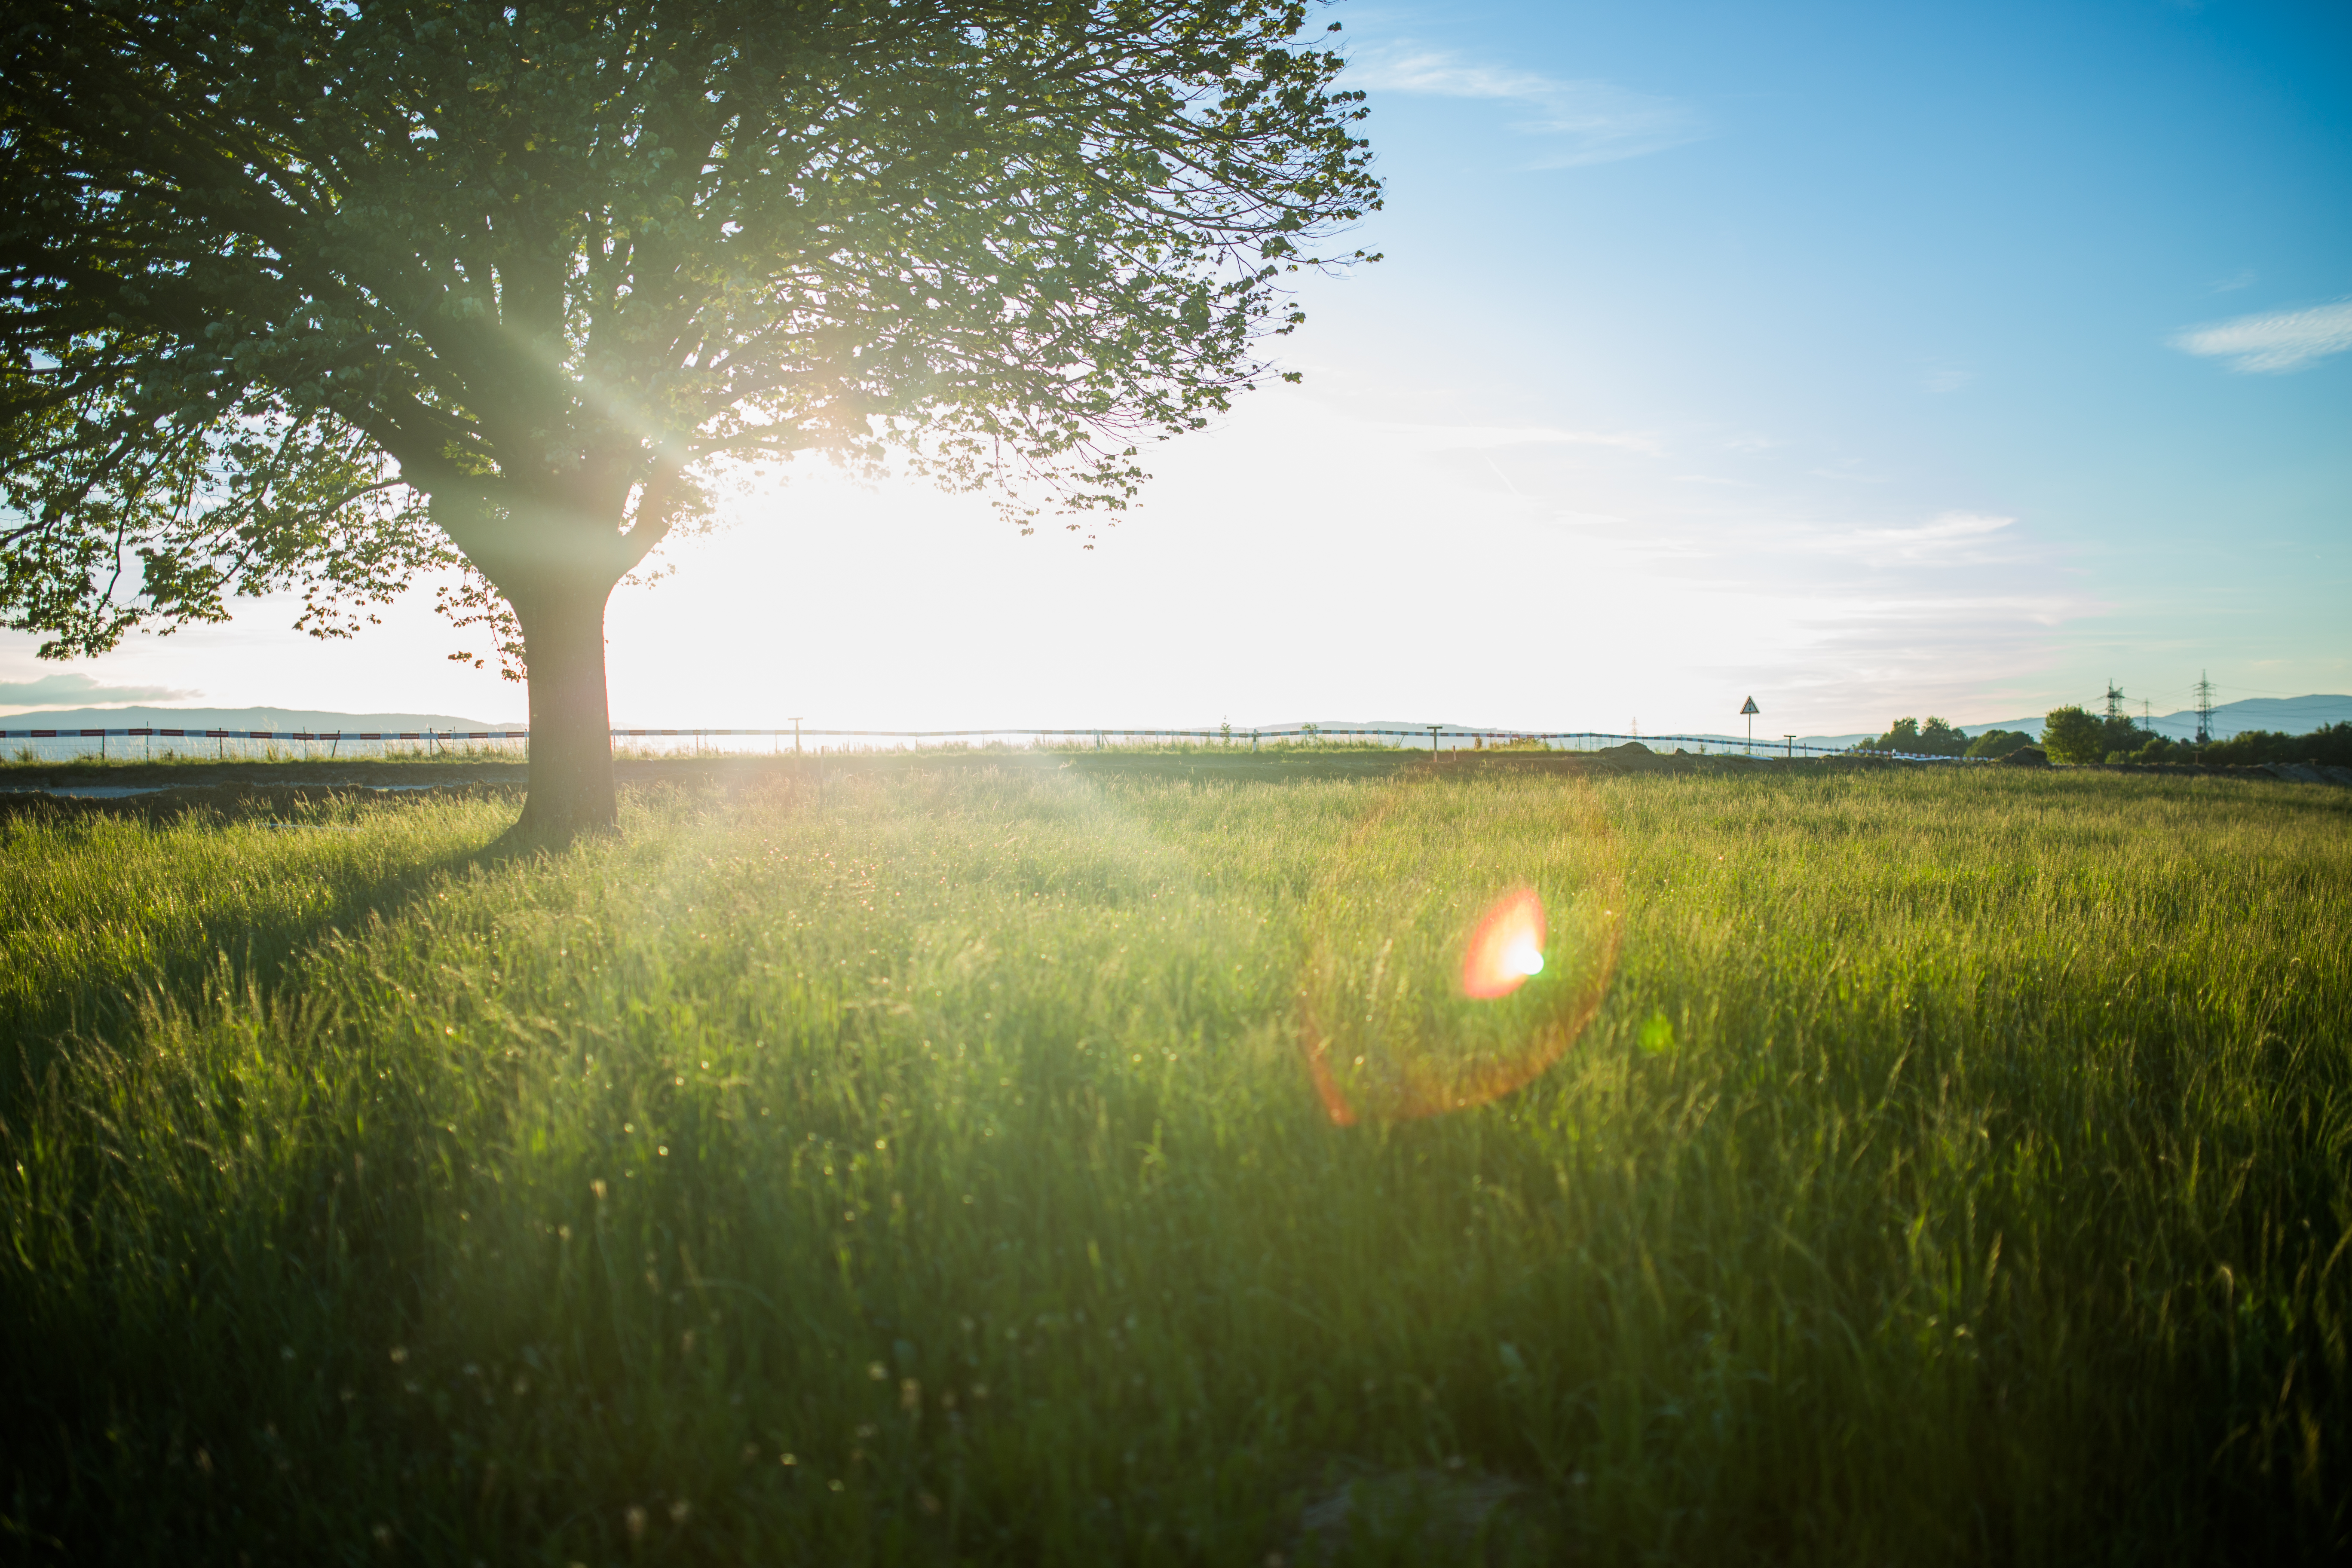
landscape, tree, water, nature, grass, horizon, light, cloud, plant, sky, sun, sunrise, sunset, mist, field, lawn, meadow, sunlight, morning, leaf, dawn, summer, evening, green, reflection, autumn, park, lens flare, leaves, grassland, habitat, rural area, contre jour, natural environment, atmospheric phenomenon, grass family, atmosphere of earth, woody plant